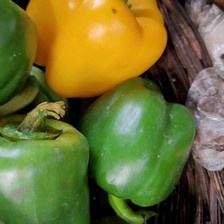
Label: capsicum